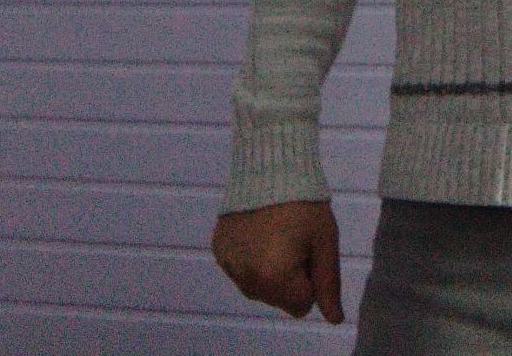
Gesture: no_gesture